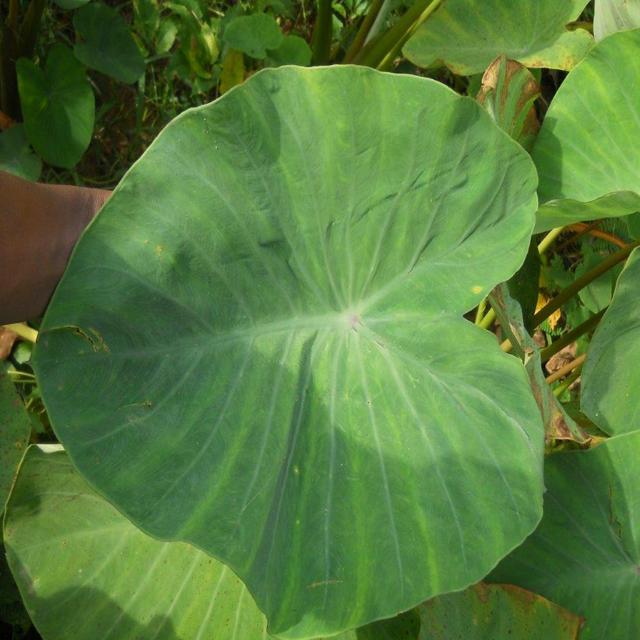
Label: Healthy